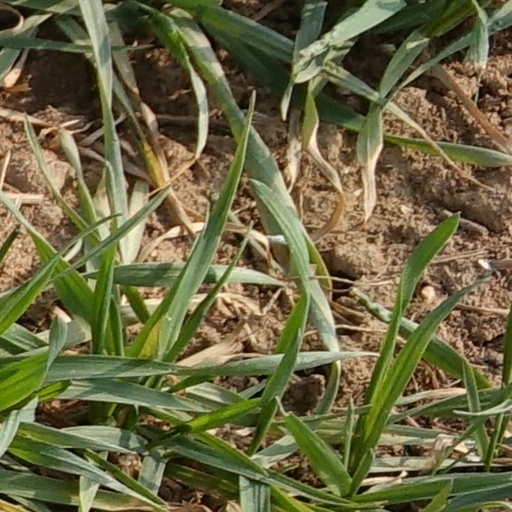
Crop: wheat